A Wife by Proxy

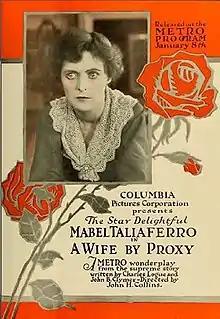

A Wife by Proxy is a 1917 American silent drama film directed by John H. Collins and starring Mabel Taliaferro, Robert Walker and Sally Crute.